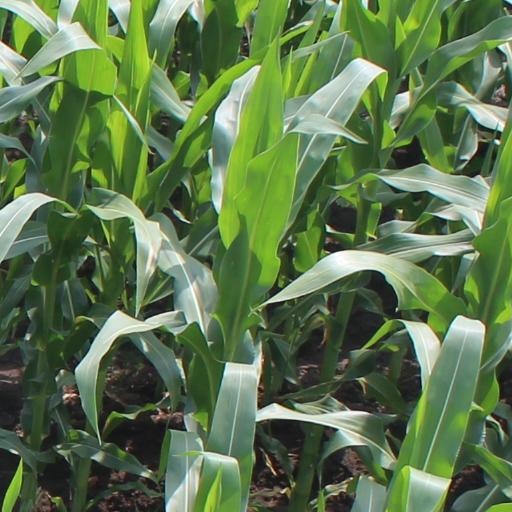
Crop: maize; corn